RAF Brize Norton

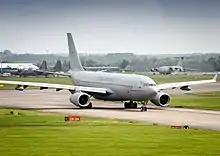
An A330 Voyager at Brize Norton during 2014. Other aircraft of the RAF's transport fleet, the C-17A Globemaster III and C-130 Hercules are in the background

Following the Falklands War, the RAF found itself lacking in the strategic transport capabilities required to sustain the expanded military presence there. As a result, No. 216 Squadron was reformed at Brize Norton in November 1984, initially flying six ex-British Airways Lockheed L-1011 TriStars, followed by three more from Pan-Am.